Dartmoor tin mining

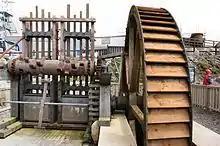
A set of eight Cornish stamps, similar to those in use on the moor in the 19th century

Improvements to the technology in the 18th and 19th centuries involved increasing the number of stamping heads and replacing the granite mortarstone with a thick bed of crushed quartz contained in a masonry or iron box. By the 1900s there were several different types of stamps in use: Cornish, Californian, Holman's Pneumatic, etc.